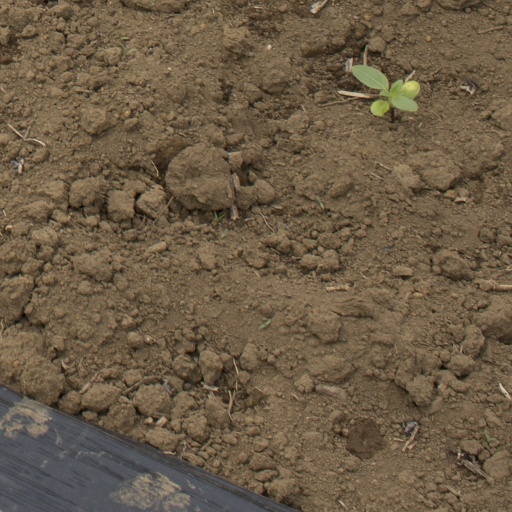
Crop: Jerusalem artichoke